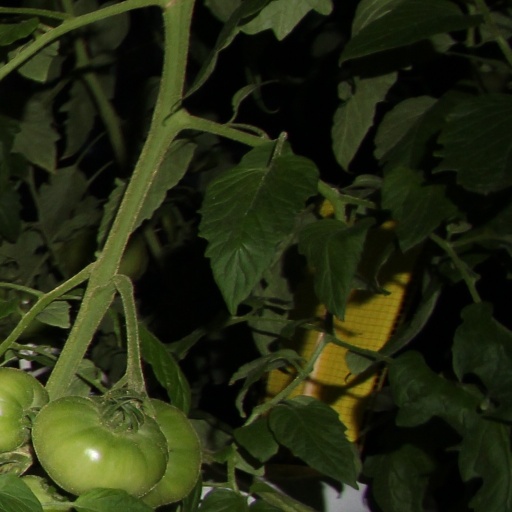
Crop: tomato